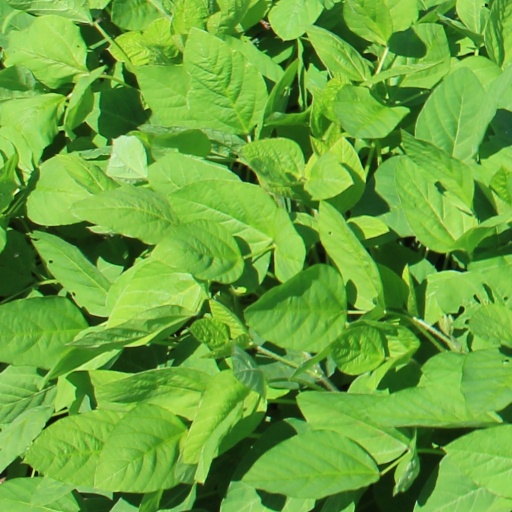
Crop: soybean